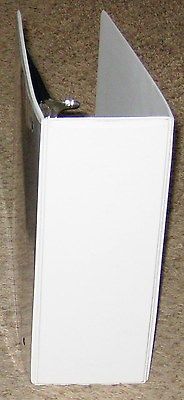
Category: stapler